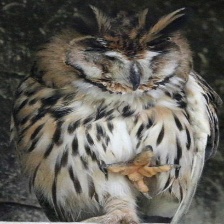
Species: STRIPED OWL
Scientific name: ASIO CLAMATOR
ImageNet parent category: great_grey_owl